GWR 5100 Class

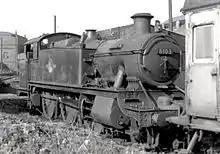
8100 Class rebuild 8103 (ex 5145) at Carmarthen loco shed on 16 April 1961

In 1938/39 ten members of the 5100 series were rebuilt with driving wheels and 3-foot pony truck wheels. They retained the number 2 boiler, but again pressed to 225 psi as in the 6100. Numbers 5100 (the original 1903 prototype number 99 now being renumbered for the third time), 5123, 5118, 5145, 5124, 5126, 5120, 5116, 5133 and 5115, were renumbered 8100 to 8109. This 8100 class were intended to bolster the 6100 class on London suburban duties, with the smaller driving wheels giving a supposed benefit of better acceleration. Whatever the practical advantage in performance, the class became widely dispersed and locos were used alongside their predecessors indiscriminately.